SORA self-propelled howitzer

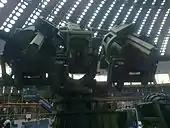
SORA 122mm autoloader at Partner 2013 arms fair.

Autoloader uses six rounds ( projectile and charge ) located in two drums on both sides of the gun. Projectiles in the right drum, the charges on the left. Rate of fire in this configuration is 6 rds/min. Thanks to the high level of automatization, SORA is capable to operate with only two crew members.